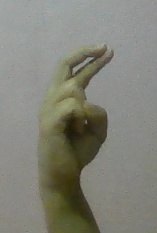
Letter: zay